Electoral history of Sergey Mironov

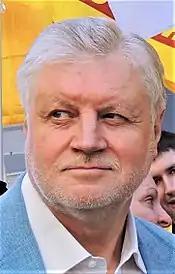
Sergey Mironov

Electoral history of Sergey Mironov, Member of the State Duma, former Senator from Saint Petersburg and 3rd Chairman of the Federation Council.